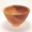
Label: bowl